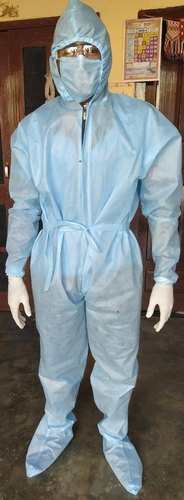
Objects detected:
Mask
Goggles
Gloves
Gloves
Coverall